SMS Preussen (1903)

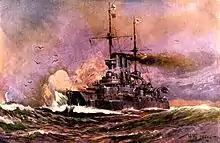
A painting of during gunnery training by Willy Stöwer in 1906

The German fleet was occupied with extensive training exercises during the early 1900s. The ships were occupied with individual, division and squadron exercises throughout April 1906, the only interruption being in February, when carried Kaiser Wilhelm II to Copenhagen in company with the light cruiser and the torpedo boats and . Wilhelm II attended the burial of the Danish King Christian IX, who had died the previous month. Starting on 13 May, major fleet exercises took place in the North Sea and lasted until 8 June with a cruise around the Skagen into the Baltic. During Kiel Week on 21 June, received a gift from the provinces of West Prussia and East Prussia, in the form of a Prussian war flag. The fleet began its usual summer cruise to Norway in mid-July, and the fleet was present for the birthday of Norwegian King Haakon VII on 3 August. The German ships departed the following day for Helgoland, to join exercises being conducted there.